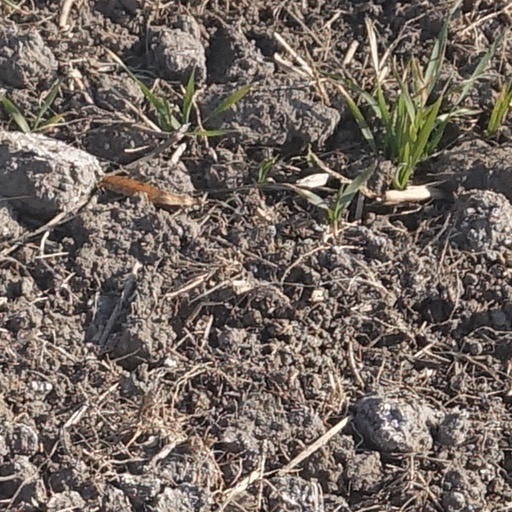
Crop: wheat